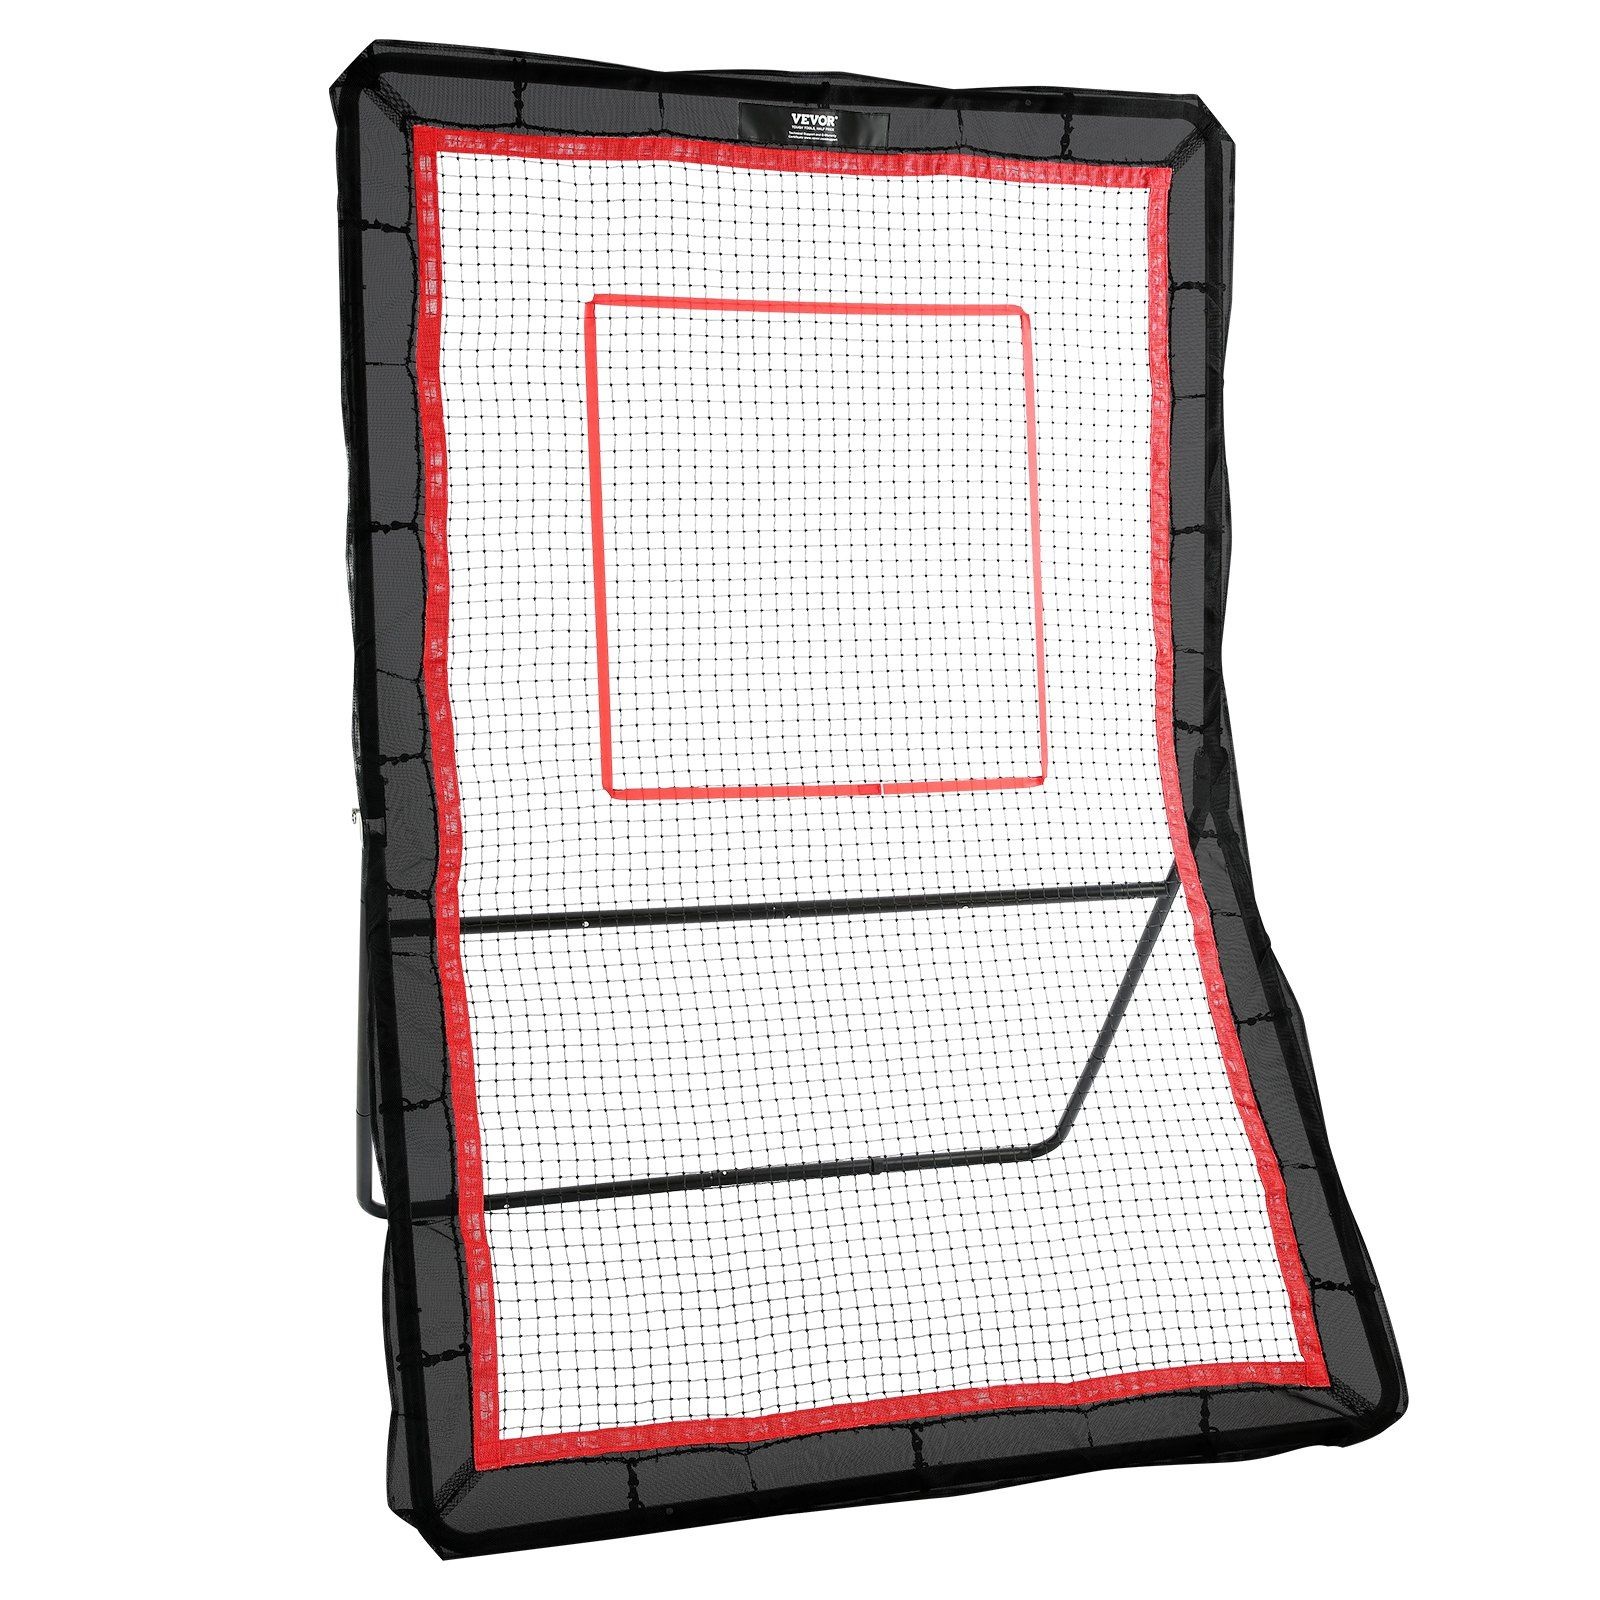
Lacrosse Rebounder for Backyard, 5x7 Ft Volleyball Bounce Back Net
Brand: Doba
Category: Sporting Goods > Athletics > Field Hockey & Lacrosse > Lacrosse Training Aids > Lacrosse Rebounders